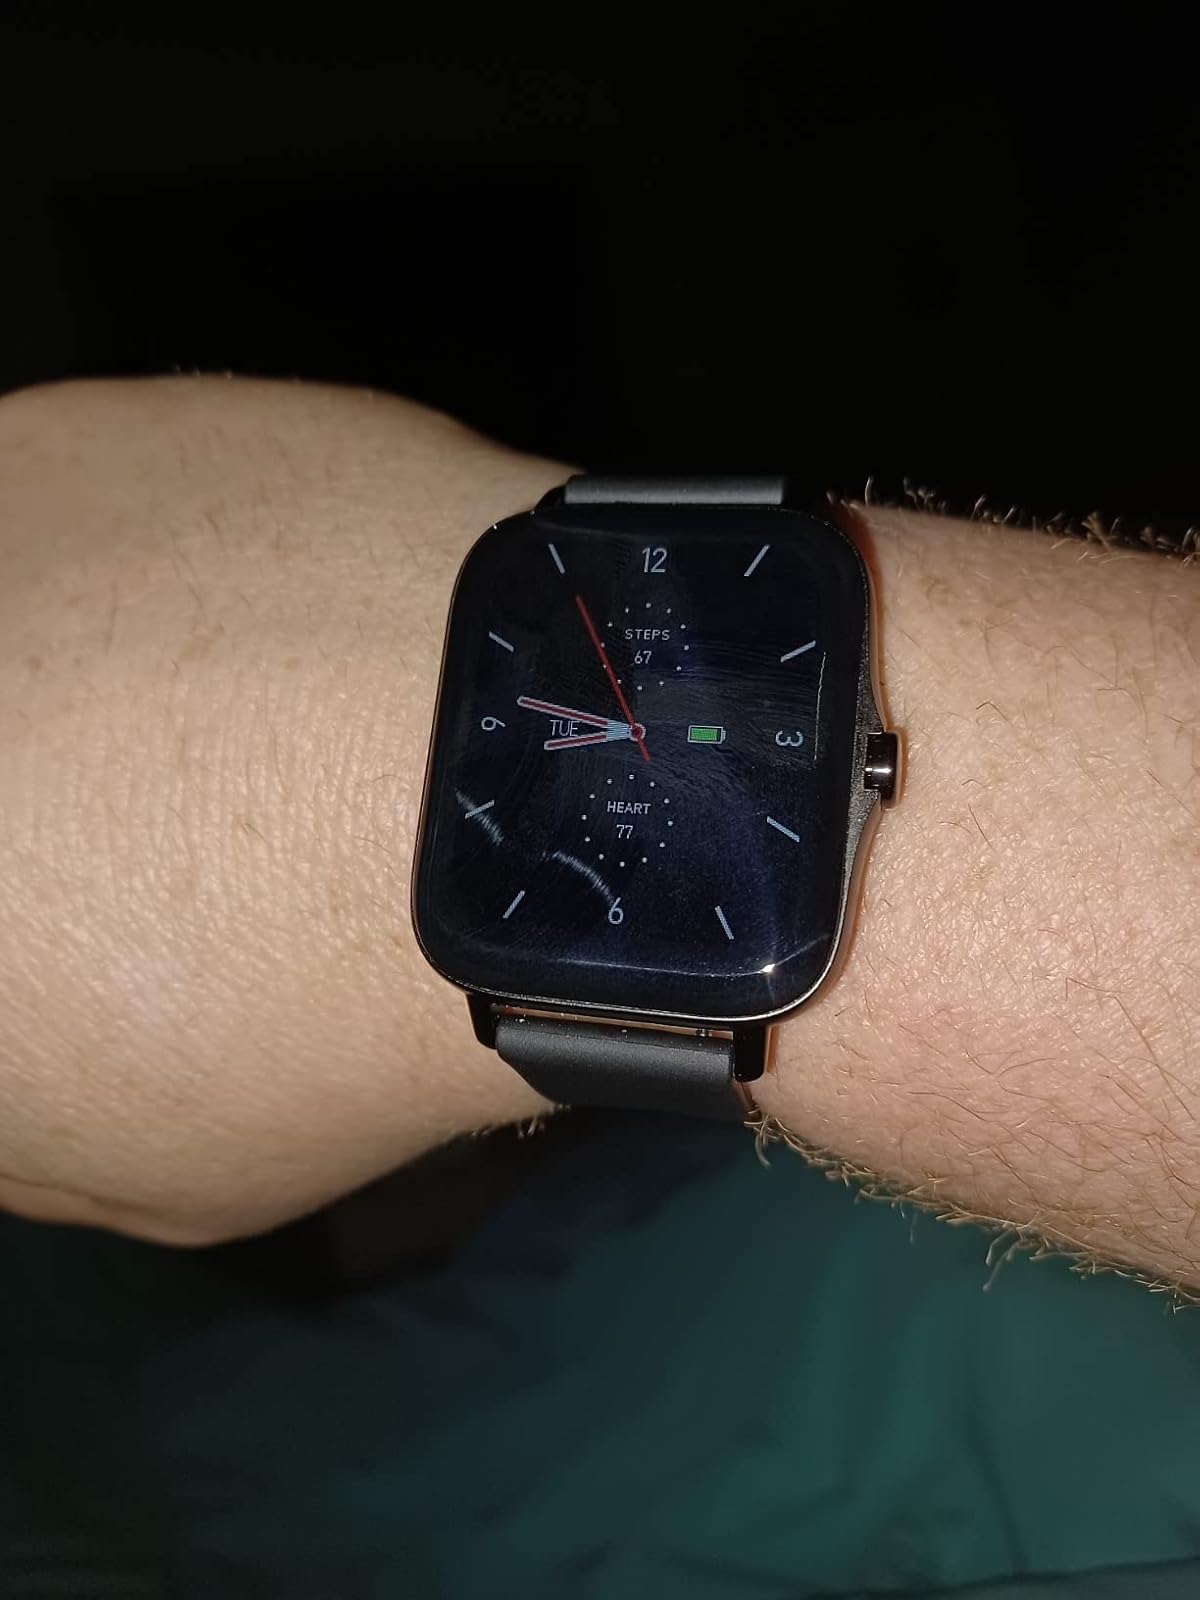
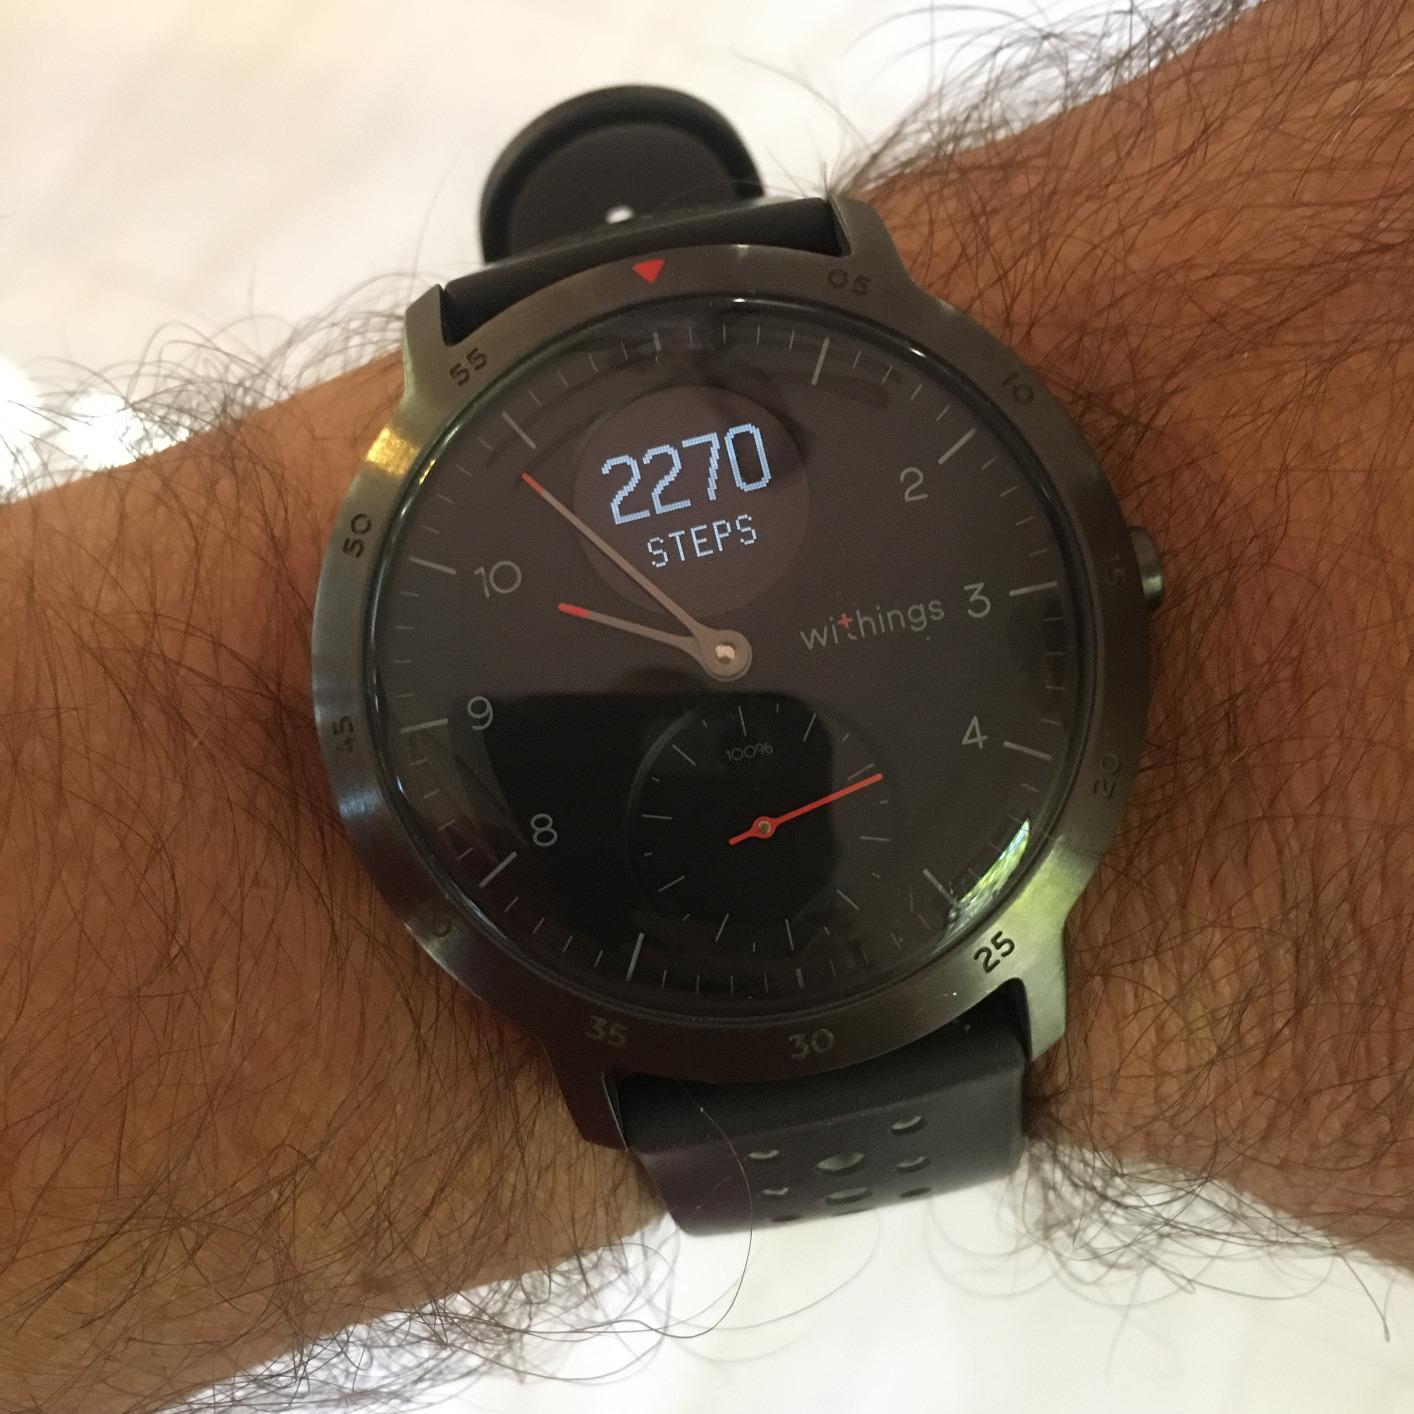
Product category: smartwatch
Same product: no